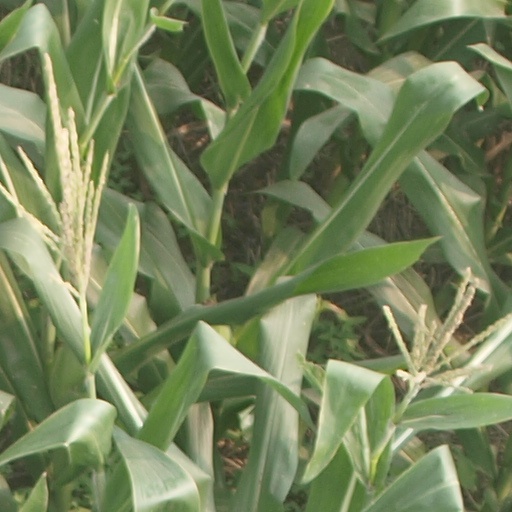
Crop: maize; corn